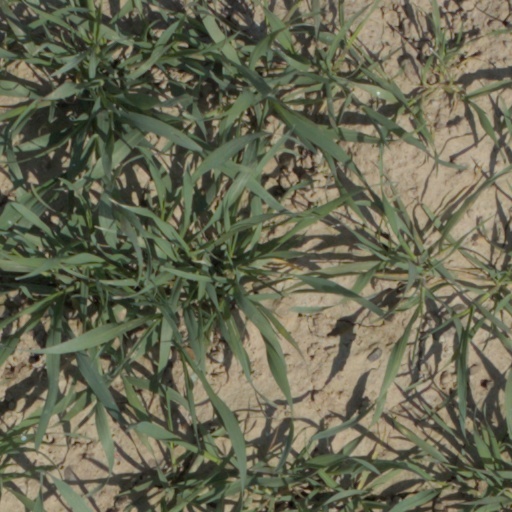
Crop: wheat